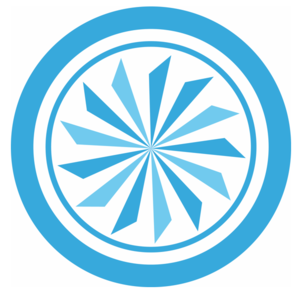
Le logo de la spécialité TEAM.
Polytech Orléans ou L'École Polytechnique de l'université d'Orléans est l'une des 205 écoles d'ingénieurs françaises accréditées au 1ᵉʳ septembre 2019 à délivrer un diplôme d'ingénieur.